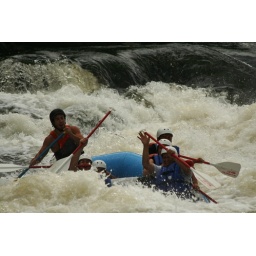
white water rafting in wisconsin